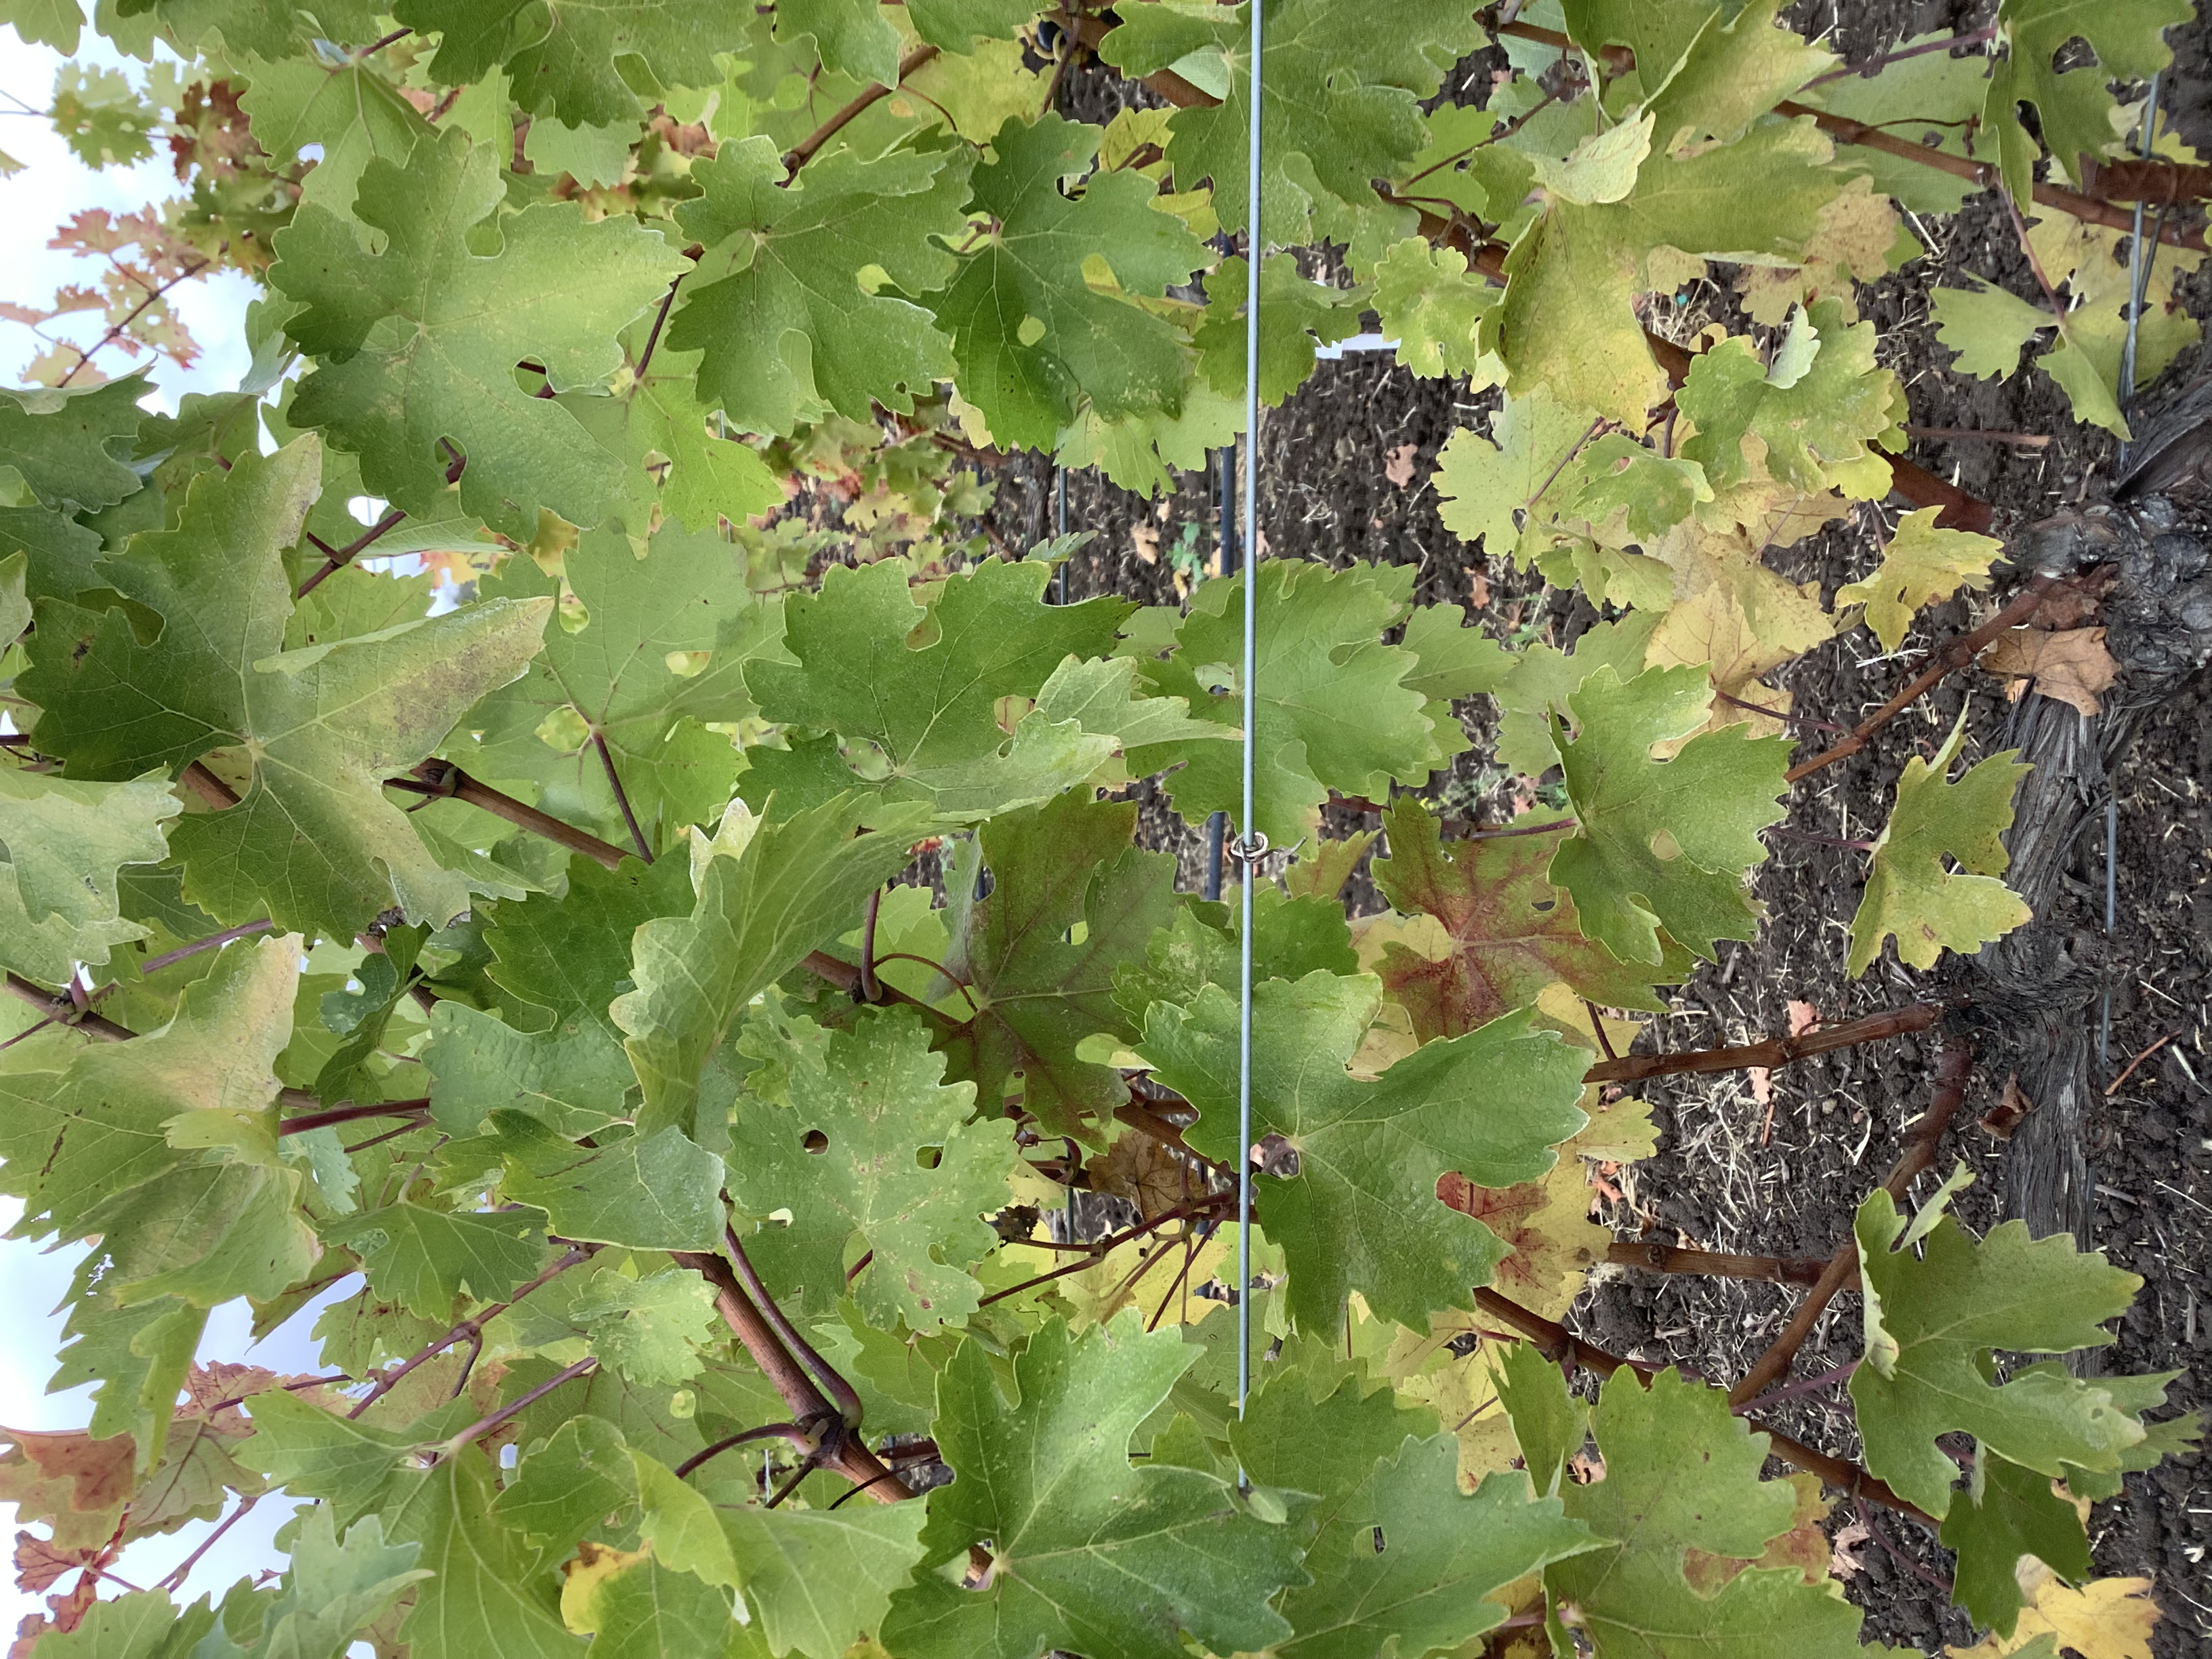
Label: Other Red